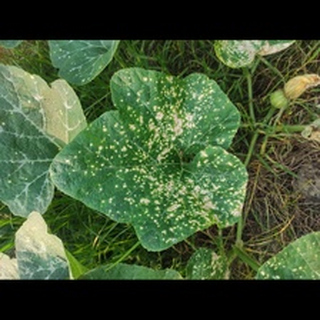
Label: pumpkin_powdery_mildew